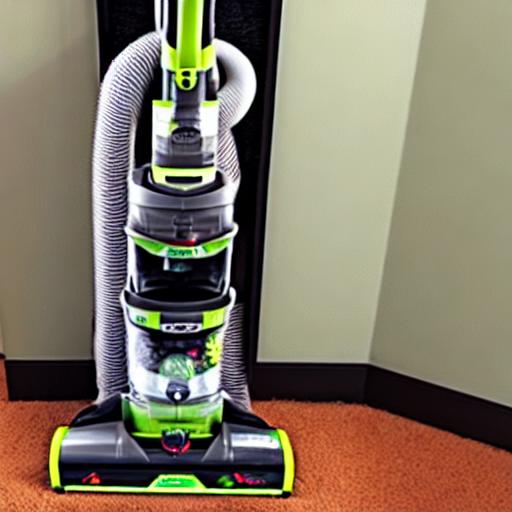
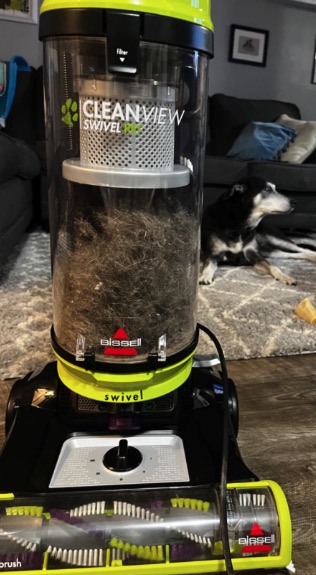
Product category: items_vacuum
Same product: no